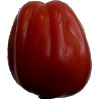
Label: tomato_heart